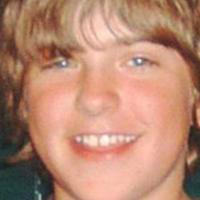
Age group: age 11-20